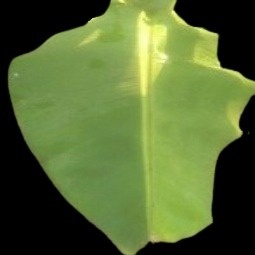
Label: Healthy